731st Expeditionary Attack Squadron

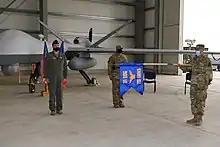
Newly activated 731st Expeditionary Attack Squadron welcomes new commander

In 2021, the US Air Force deployed General Atomics MQ-9 Reaper unmanned aerial vehicles and about 90 airmen to Romania, at the 71st Air Base in Câmpia Turzii. The unit was part of the 31st Expeditionary Operations Group, Detachment 1. Beginning on 1 February, the 25th Attack Group, located at the Shaw Air Force Base, South Carolina began flying sorties via remote-split operations.